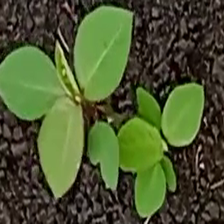
Weed species: Moti_dudhi(Euphorbia_geneculata_L)